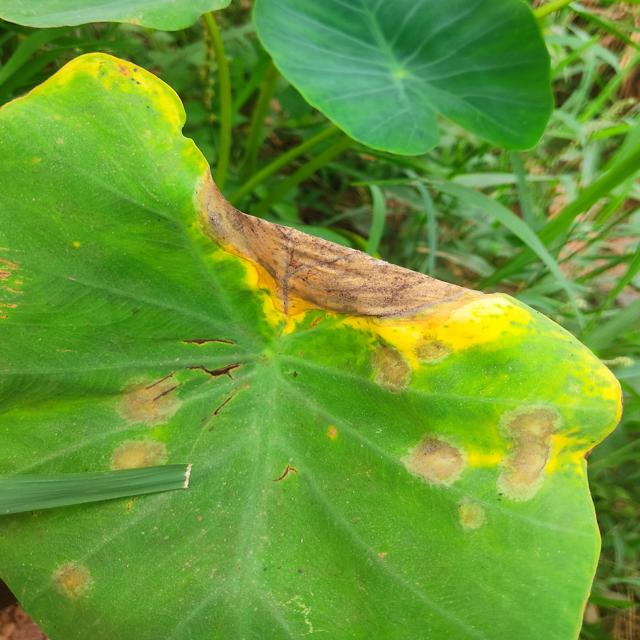
Label: Late_Blight